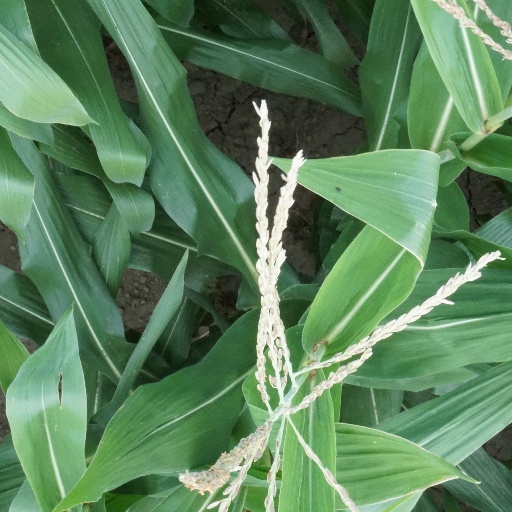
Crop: maize; corn